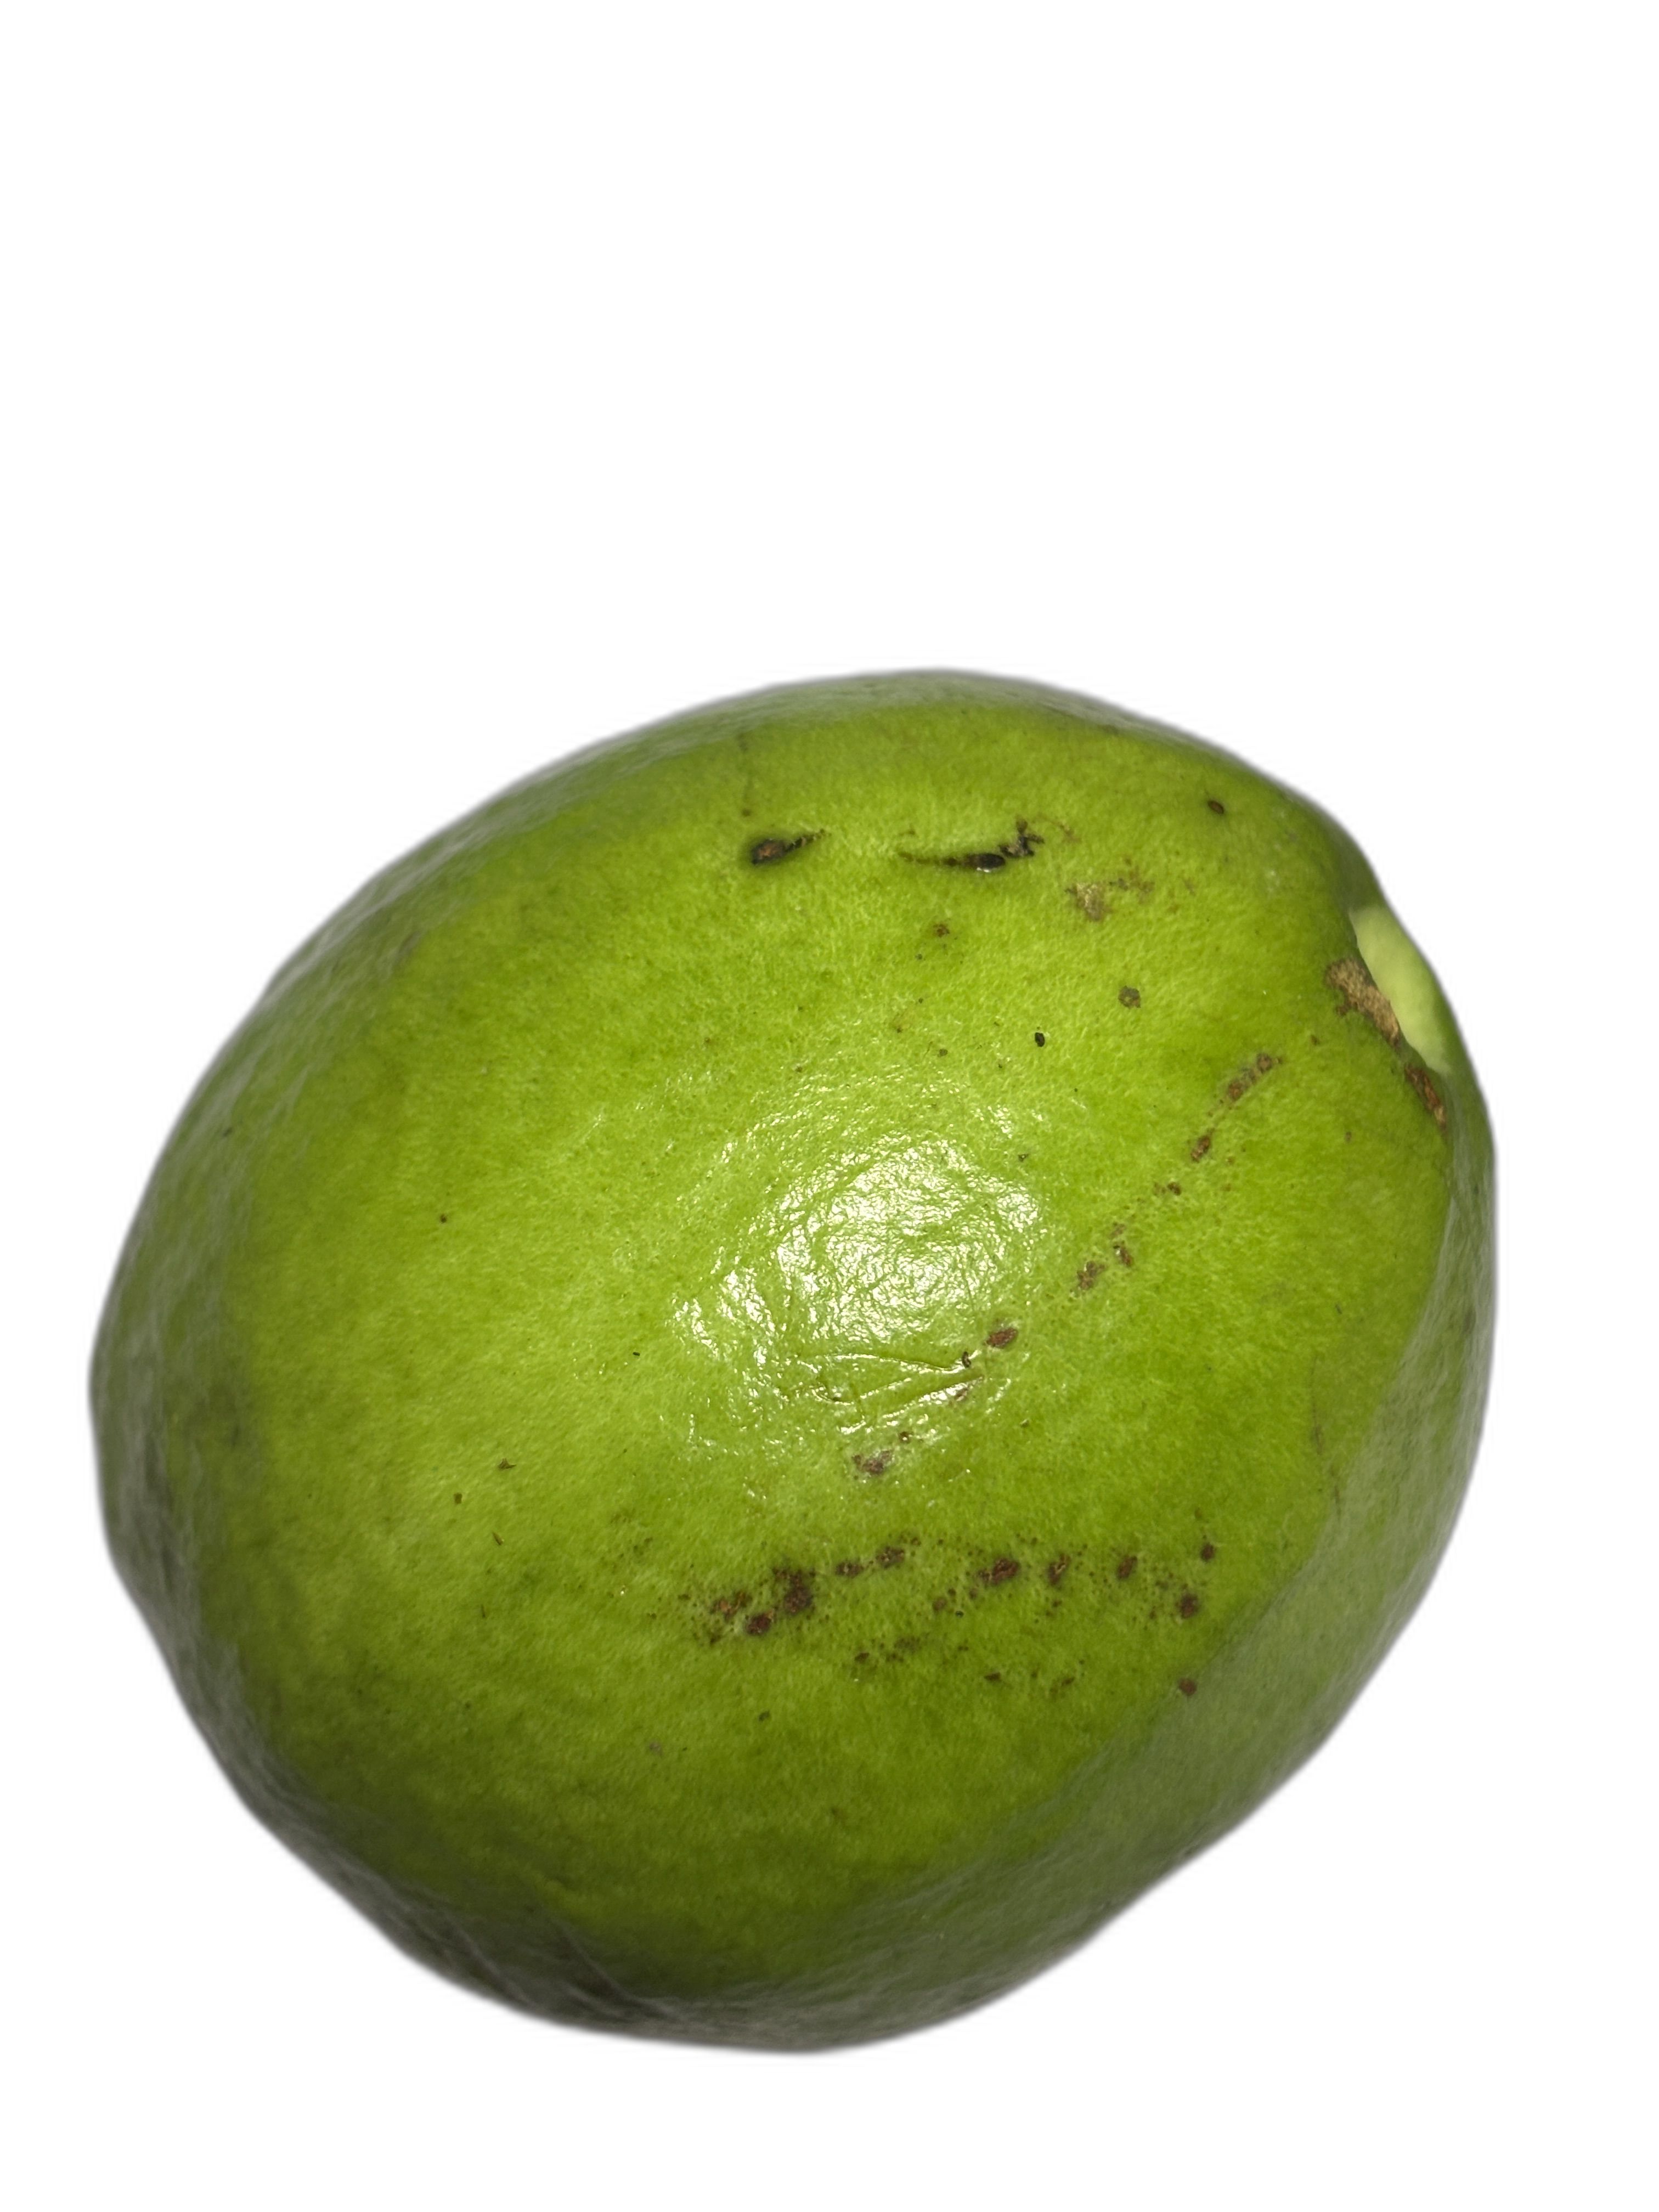
Plant part: fruit
Disease: Anthracnose